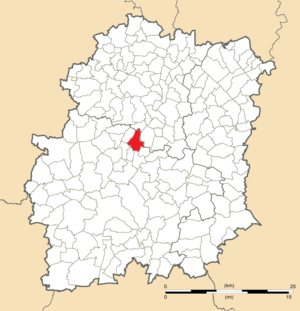
Carte de position de Boissy-sous-Saint-Yon en Essonne (91)
Boissy-sous-Saint-Yon est une commune française située à trente-cinq kilomètres au sud-ouest de Paris dans le département de l'Essonne en région Île-de-France.